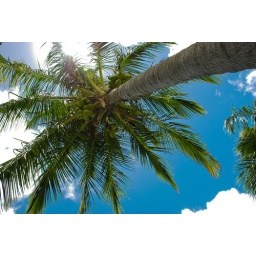
Apparently 59 people die each year in Australia from sleeping under palm trees (coconuts)